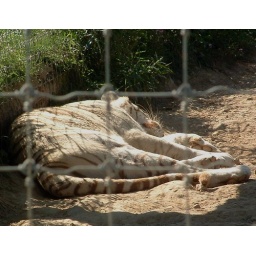
A white tiger at the Woodland Zoo in Fayette County, PA.